Taberg, New York

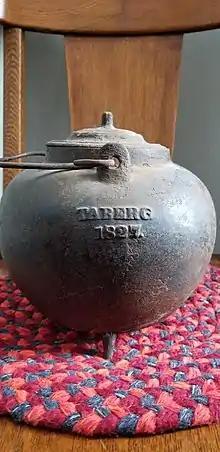

Taberg Station, on the Rome, Watertown and Ogdensburgh Railroad, northeast of Rome, is also a hamlet.